Eucalyptus halophila

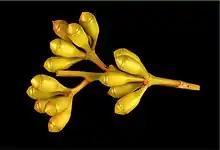
flower buds

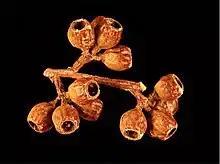
fruit

"Eucalyptus halophila" is a shrub or mallee that typically grows to a height of , sometime to , or a shrub up to tall, and forms a lignotuber. It has smooth white and pale grey bark, sometimes with fibrous bark on the lower half of its stems. Young plants and coppice regrowth have leaves that are linear, long and wide. Adult leaves are linear to narrow elliptic, the same dull green colour on both sides, long and wide on a petiole long. The flower buds are arranged in leaf axils in groups of seven, sometimes three, on an unbranched peduncle long, the individual buds on pedicels long. Mature buds are pear-shaped, long and wide with a conical to rounded operculum. Flowering occurs from January to May and the flowers are creamy white. The fruit is a woody, shortened spherical or barrel-shaped fruit that is long and wide with the valves enclosed below rim level.